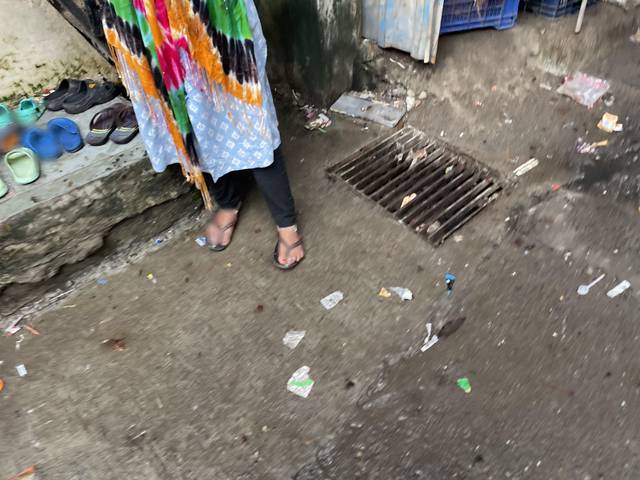
Region: India
Coordinates: 19.201, 72.833